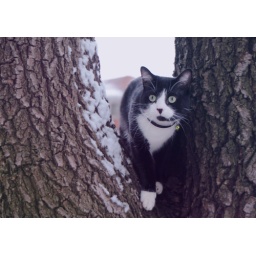
Just a cute snap shot of my kitty cat, Prince, playing in a tree on one of our walks :)